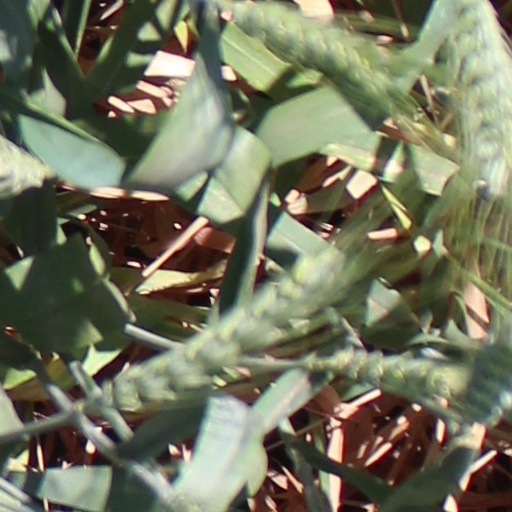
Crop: wheat